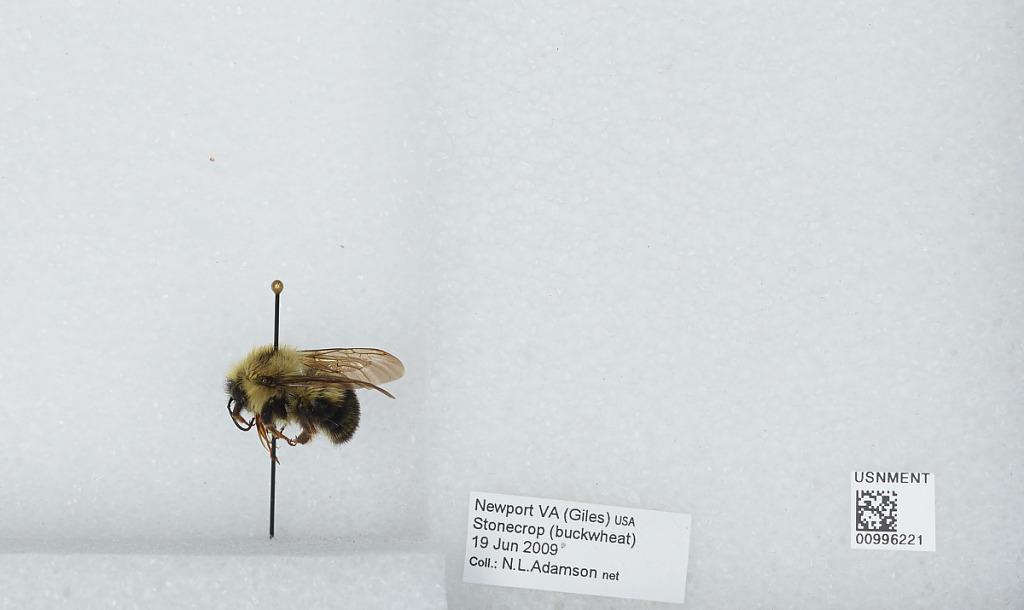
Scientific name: Bombus (Pyrobombus) bimaculatus Cresson
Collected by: N. Adamson
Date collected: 2009-6-19
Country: United States
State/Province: Virginia
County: Giles
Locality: Newport
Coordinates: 37.2942, -80.4953